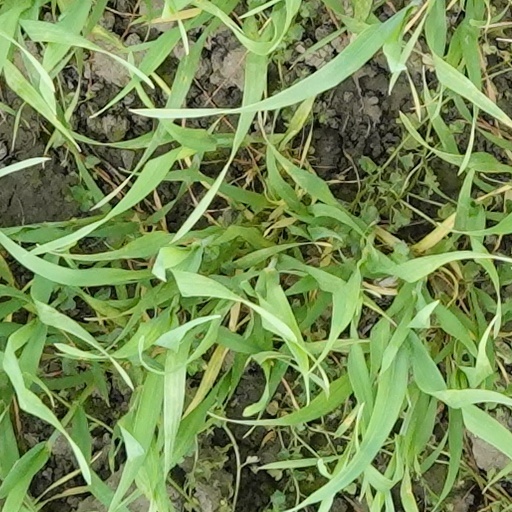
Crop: wheat